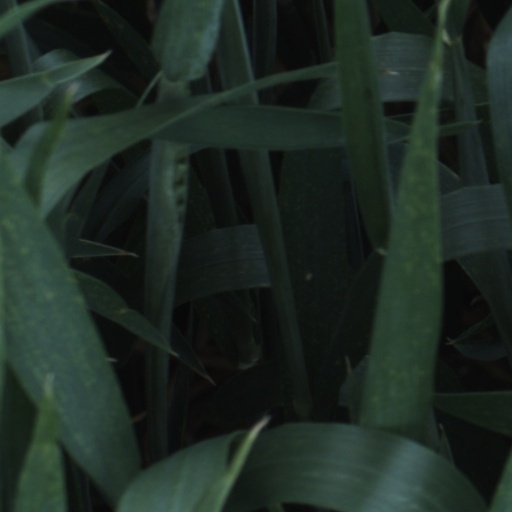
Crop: wheat